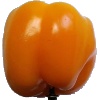
Label: yellow_pepper